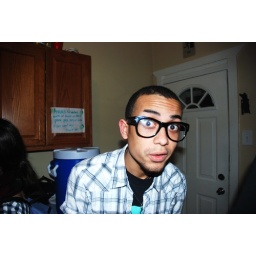
all the girls standing in the line for the bathroom 115